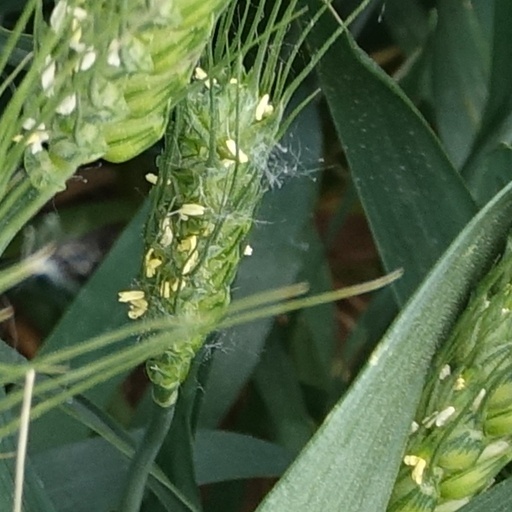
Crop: wheat